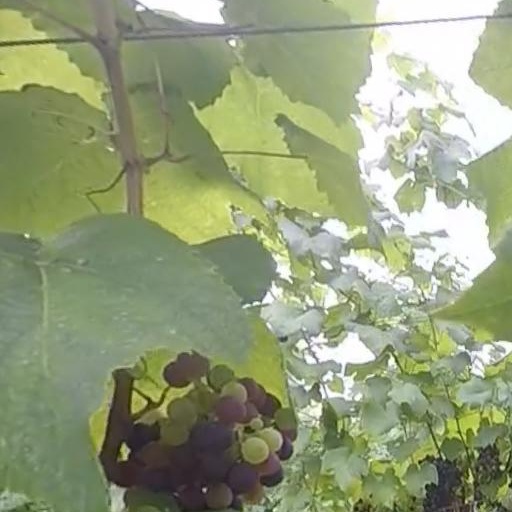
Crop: grape